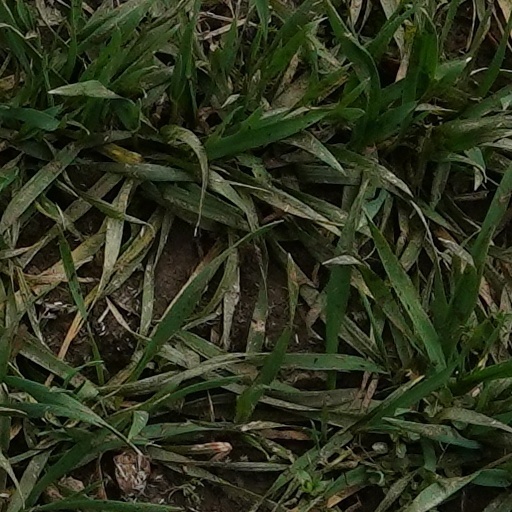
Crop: wheat